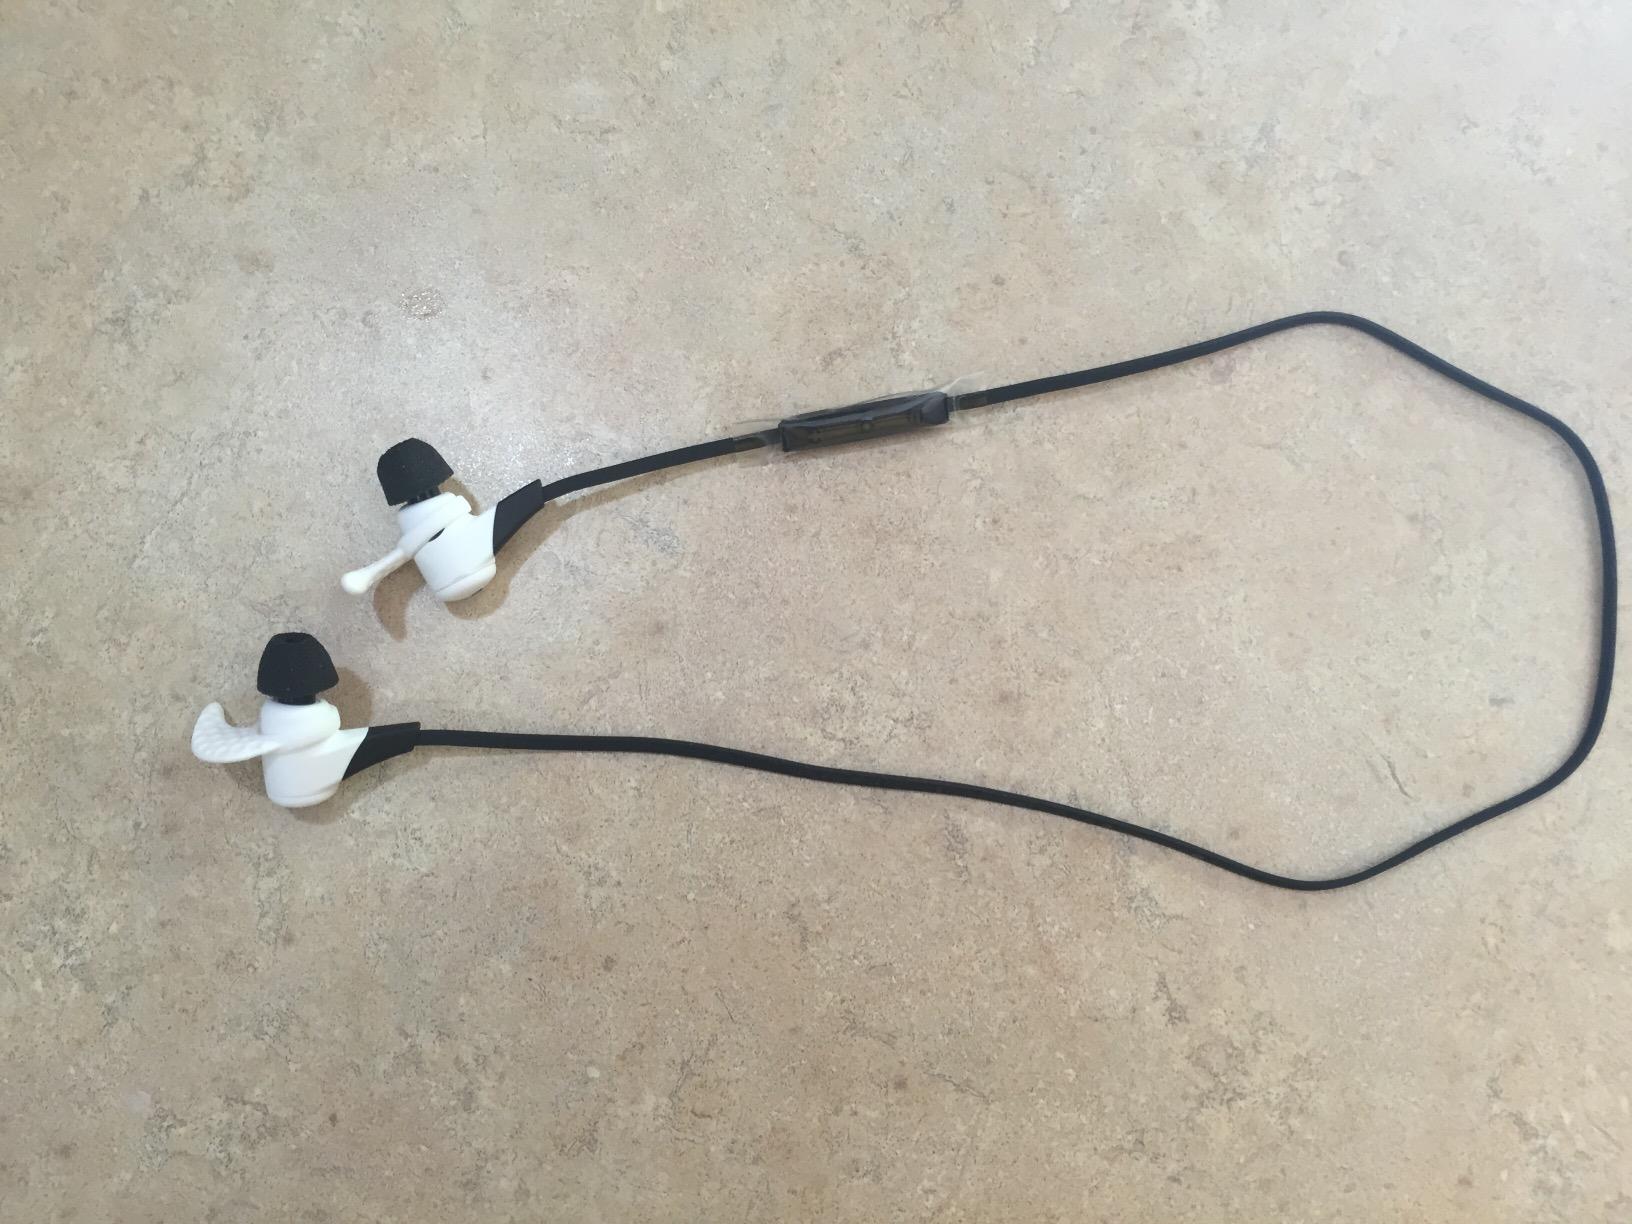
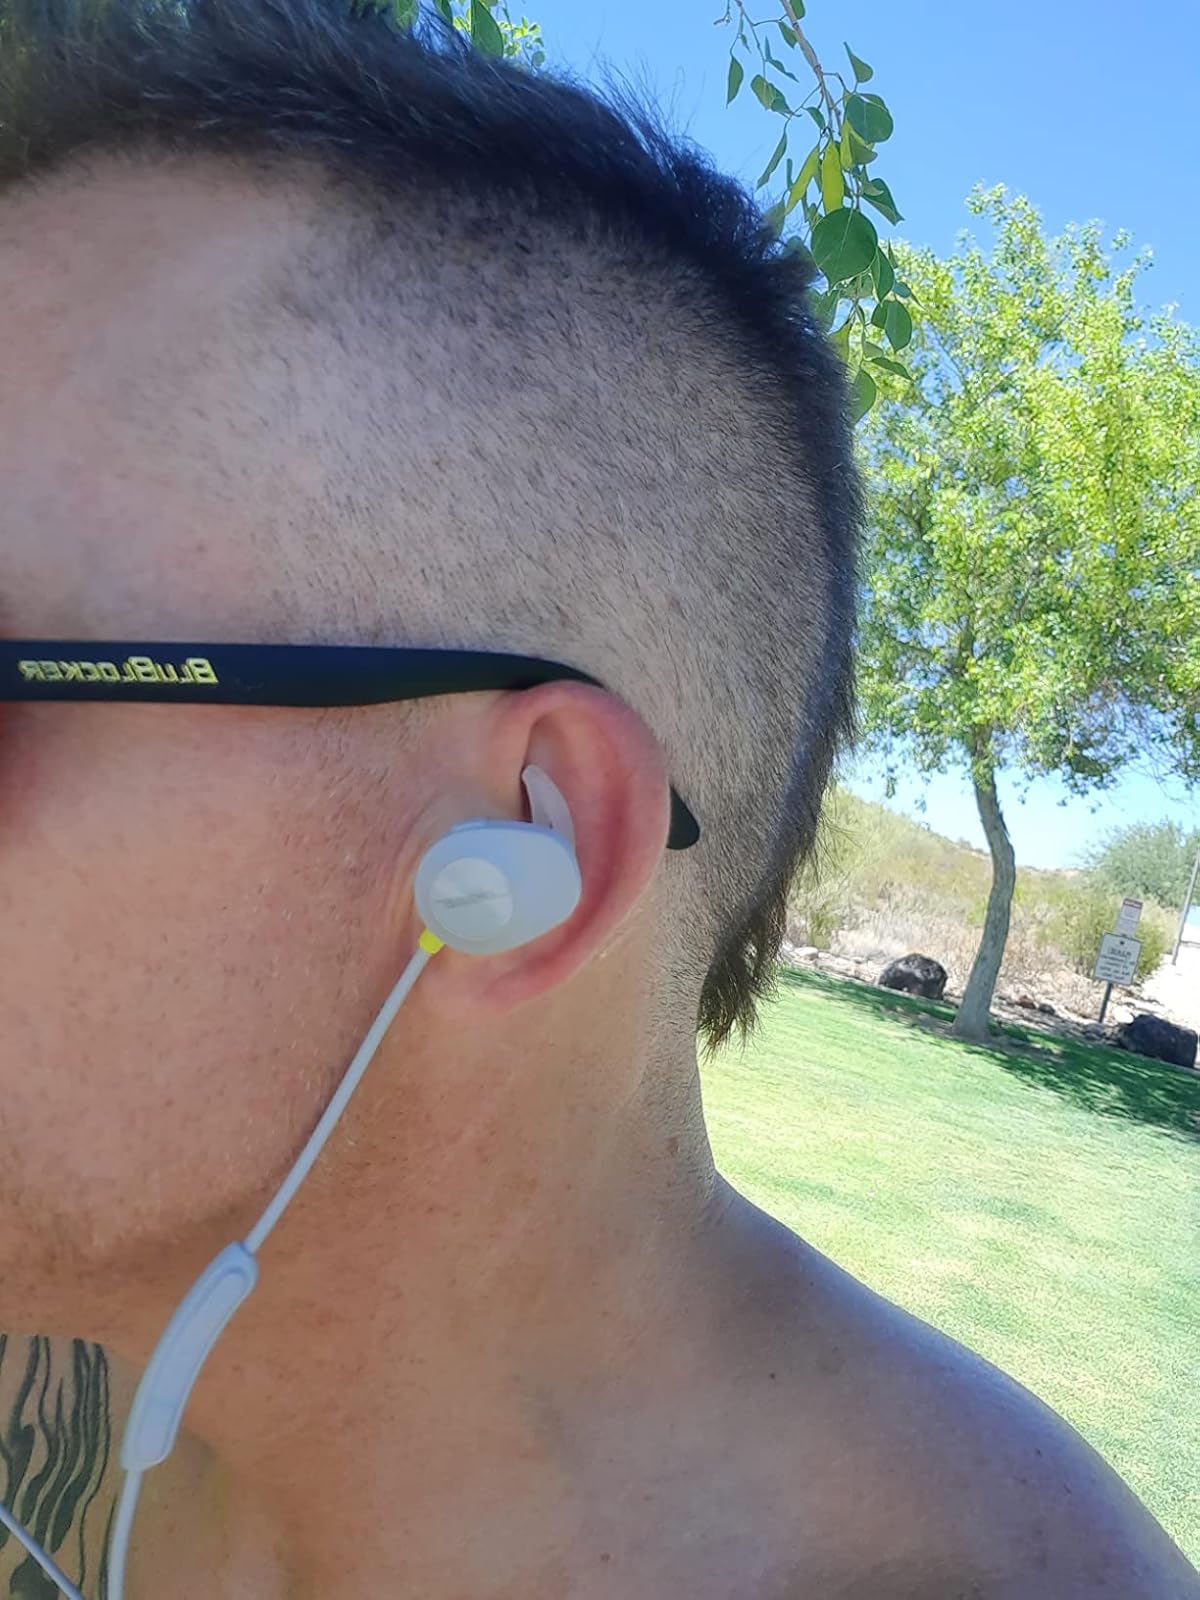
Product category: headphones
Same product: no